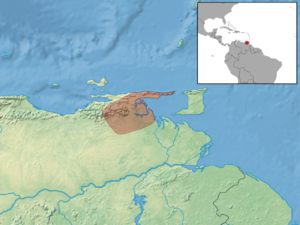
Proechimys urichi est une espèce de mammifères rongeurs de la famille des Echimyidae qui regroupe des rats épineux originaires d'Amérique latine.